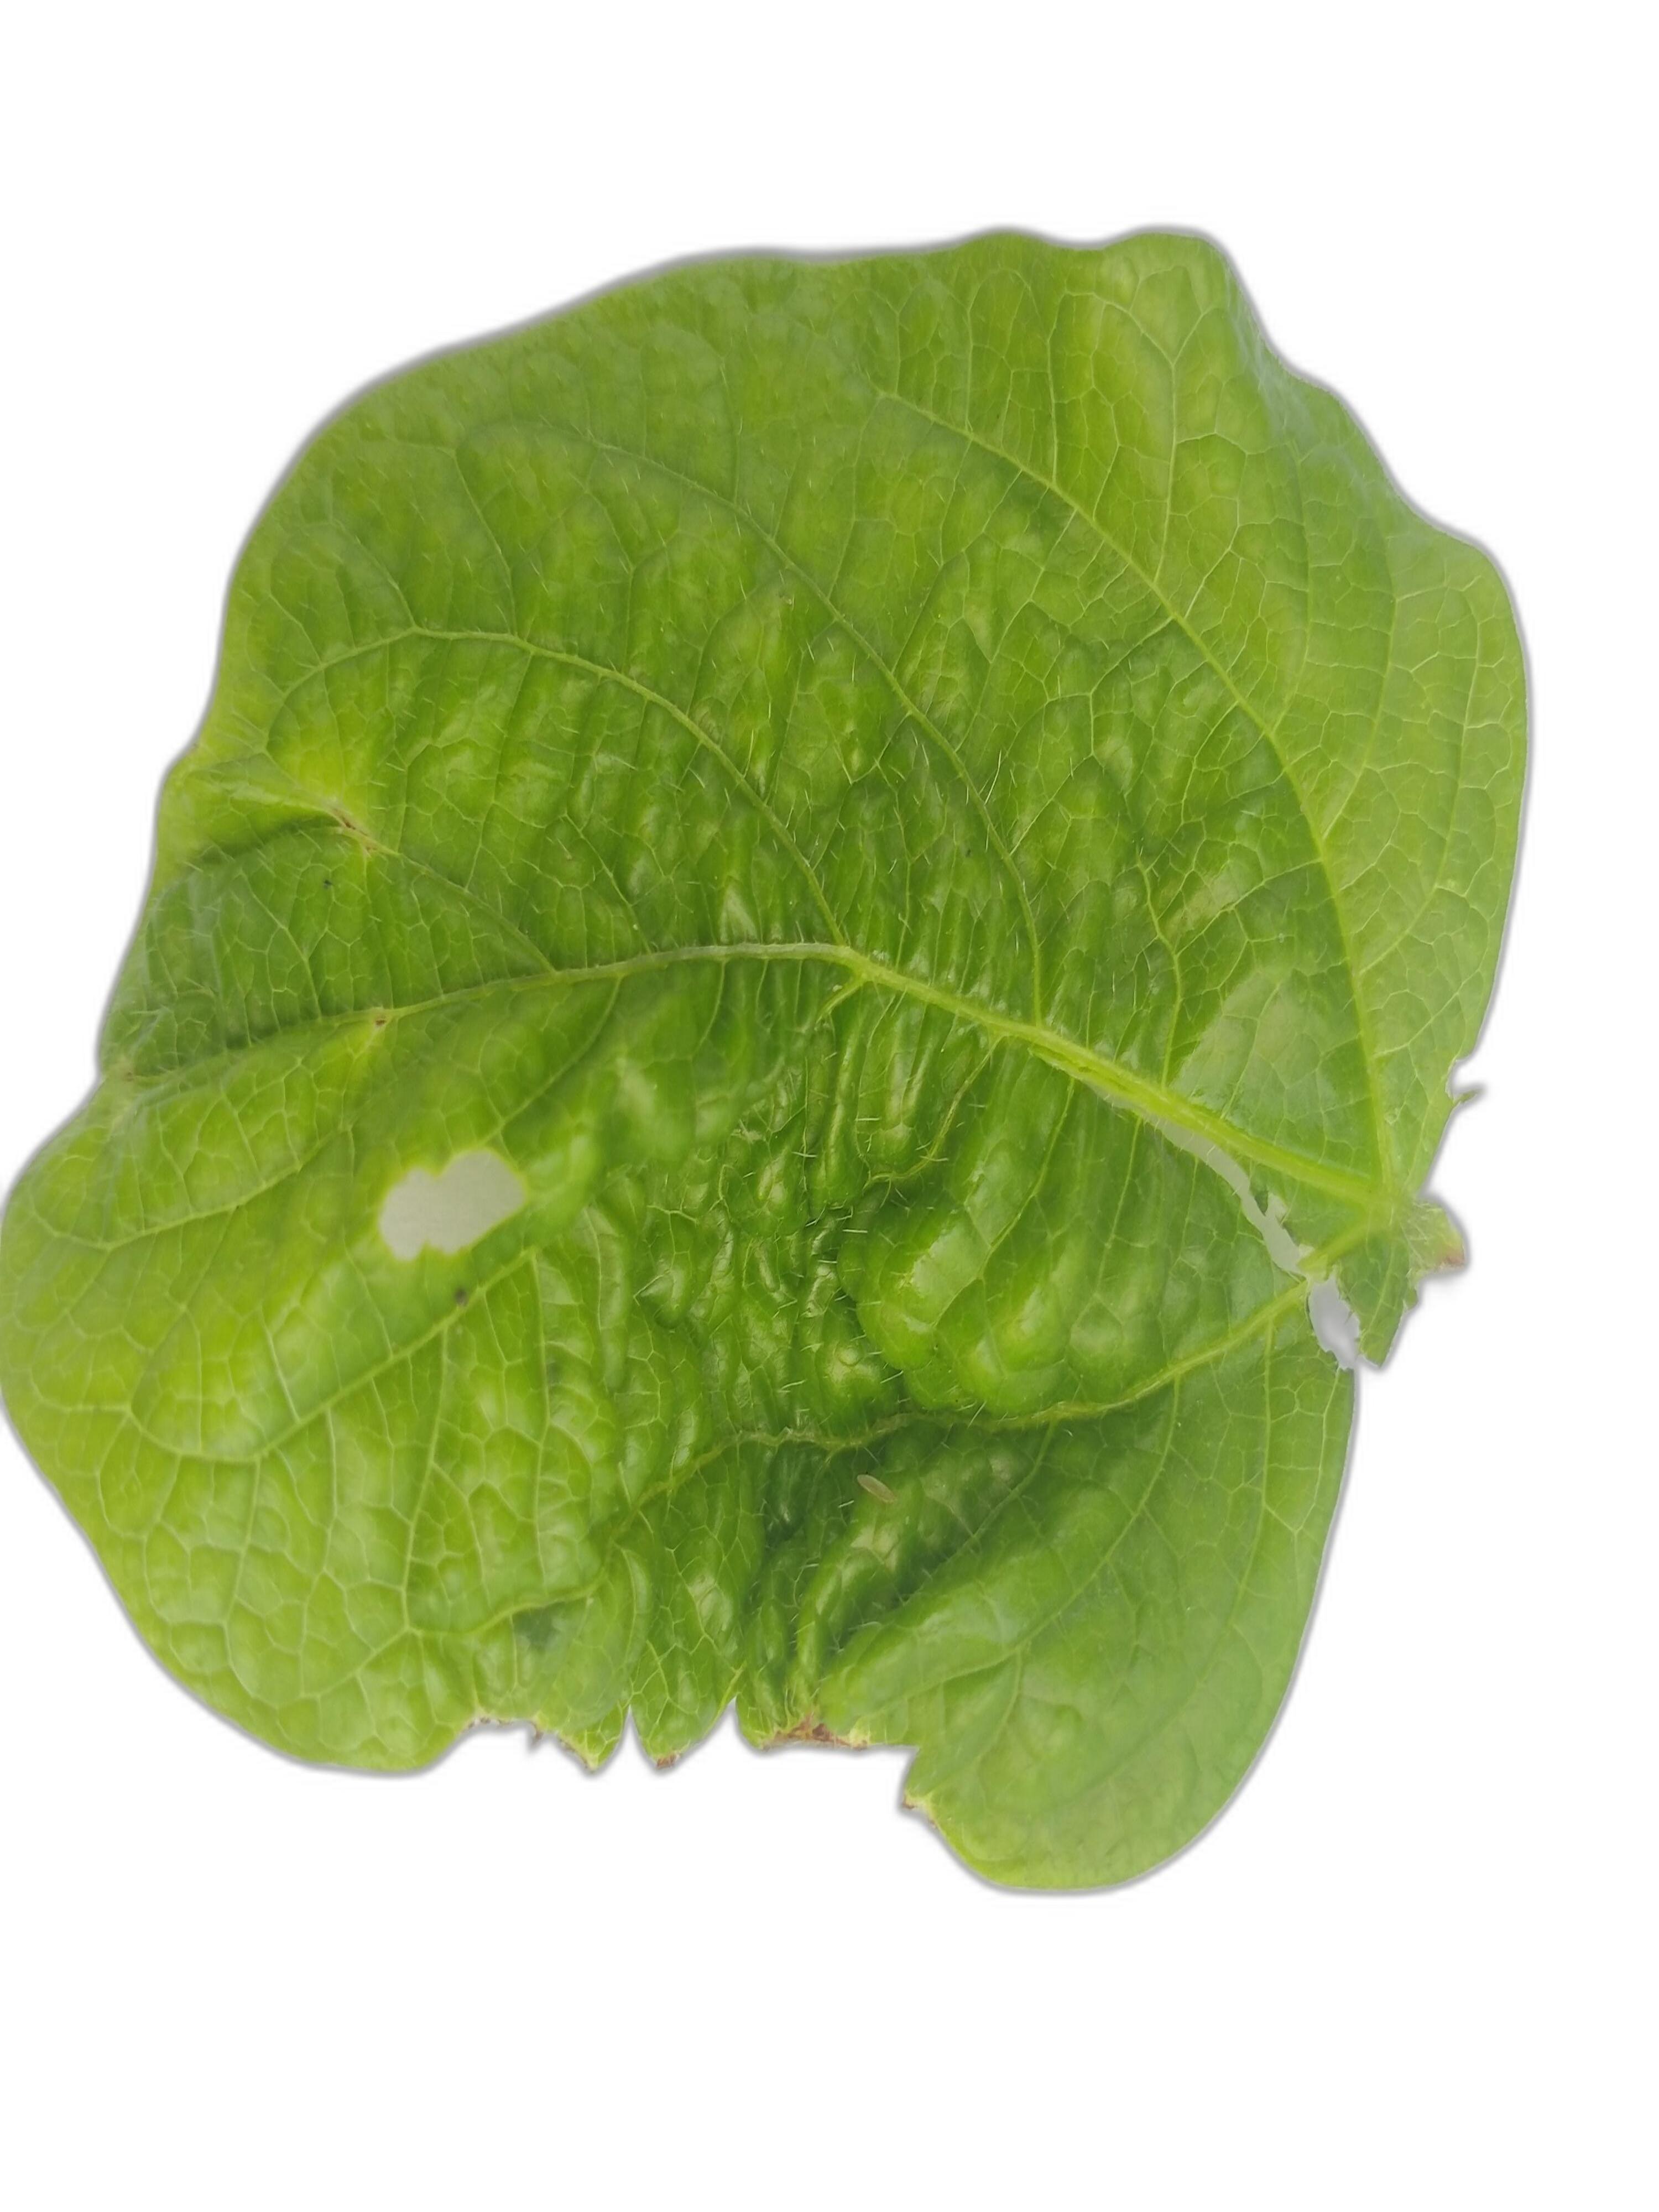
Label: Leaf Crinkle